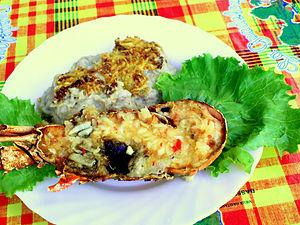
Gratin de bananes accompagné de langouste
Un gratin est une préparation qui est cuite au four ou dont une partie de la cuisson se passe au four, en utilisant plus particulièrement le gril, ou à la salamandre, de telle sorte qu'il se forme en surface de la préparation une croûte plus ou moins légère et dorée.